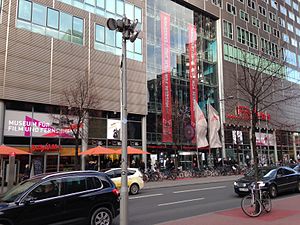
Filmmuseum Berlin
Indgangen til Filmmuseum Berlin
Filmmuseum Berlin ligger på Potsdamer Platz i Berlin, og blev åbnet i september 2000. Der viser objekter fra hele den tyske filmhistorie, bl.a. filmplakater, fotografier, kostumer, arkitekturskitser og rekvisitter. Særlig opmærksomhed vies til Marlene Dietrich, hvis betydelige privatsamling museet ejer.